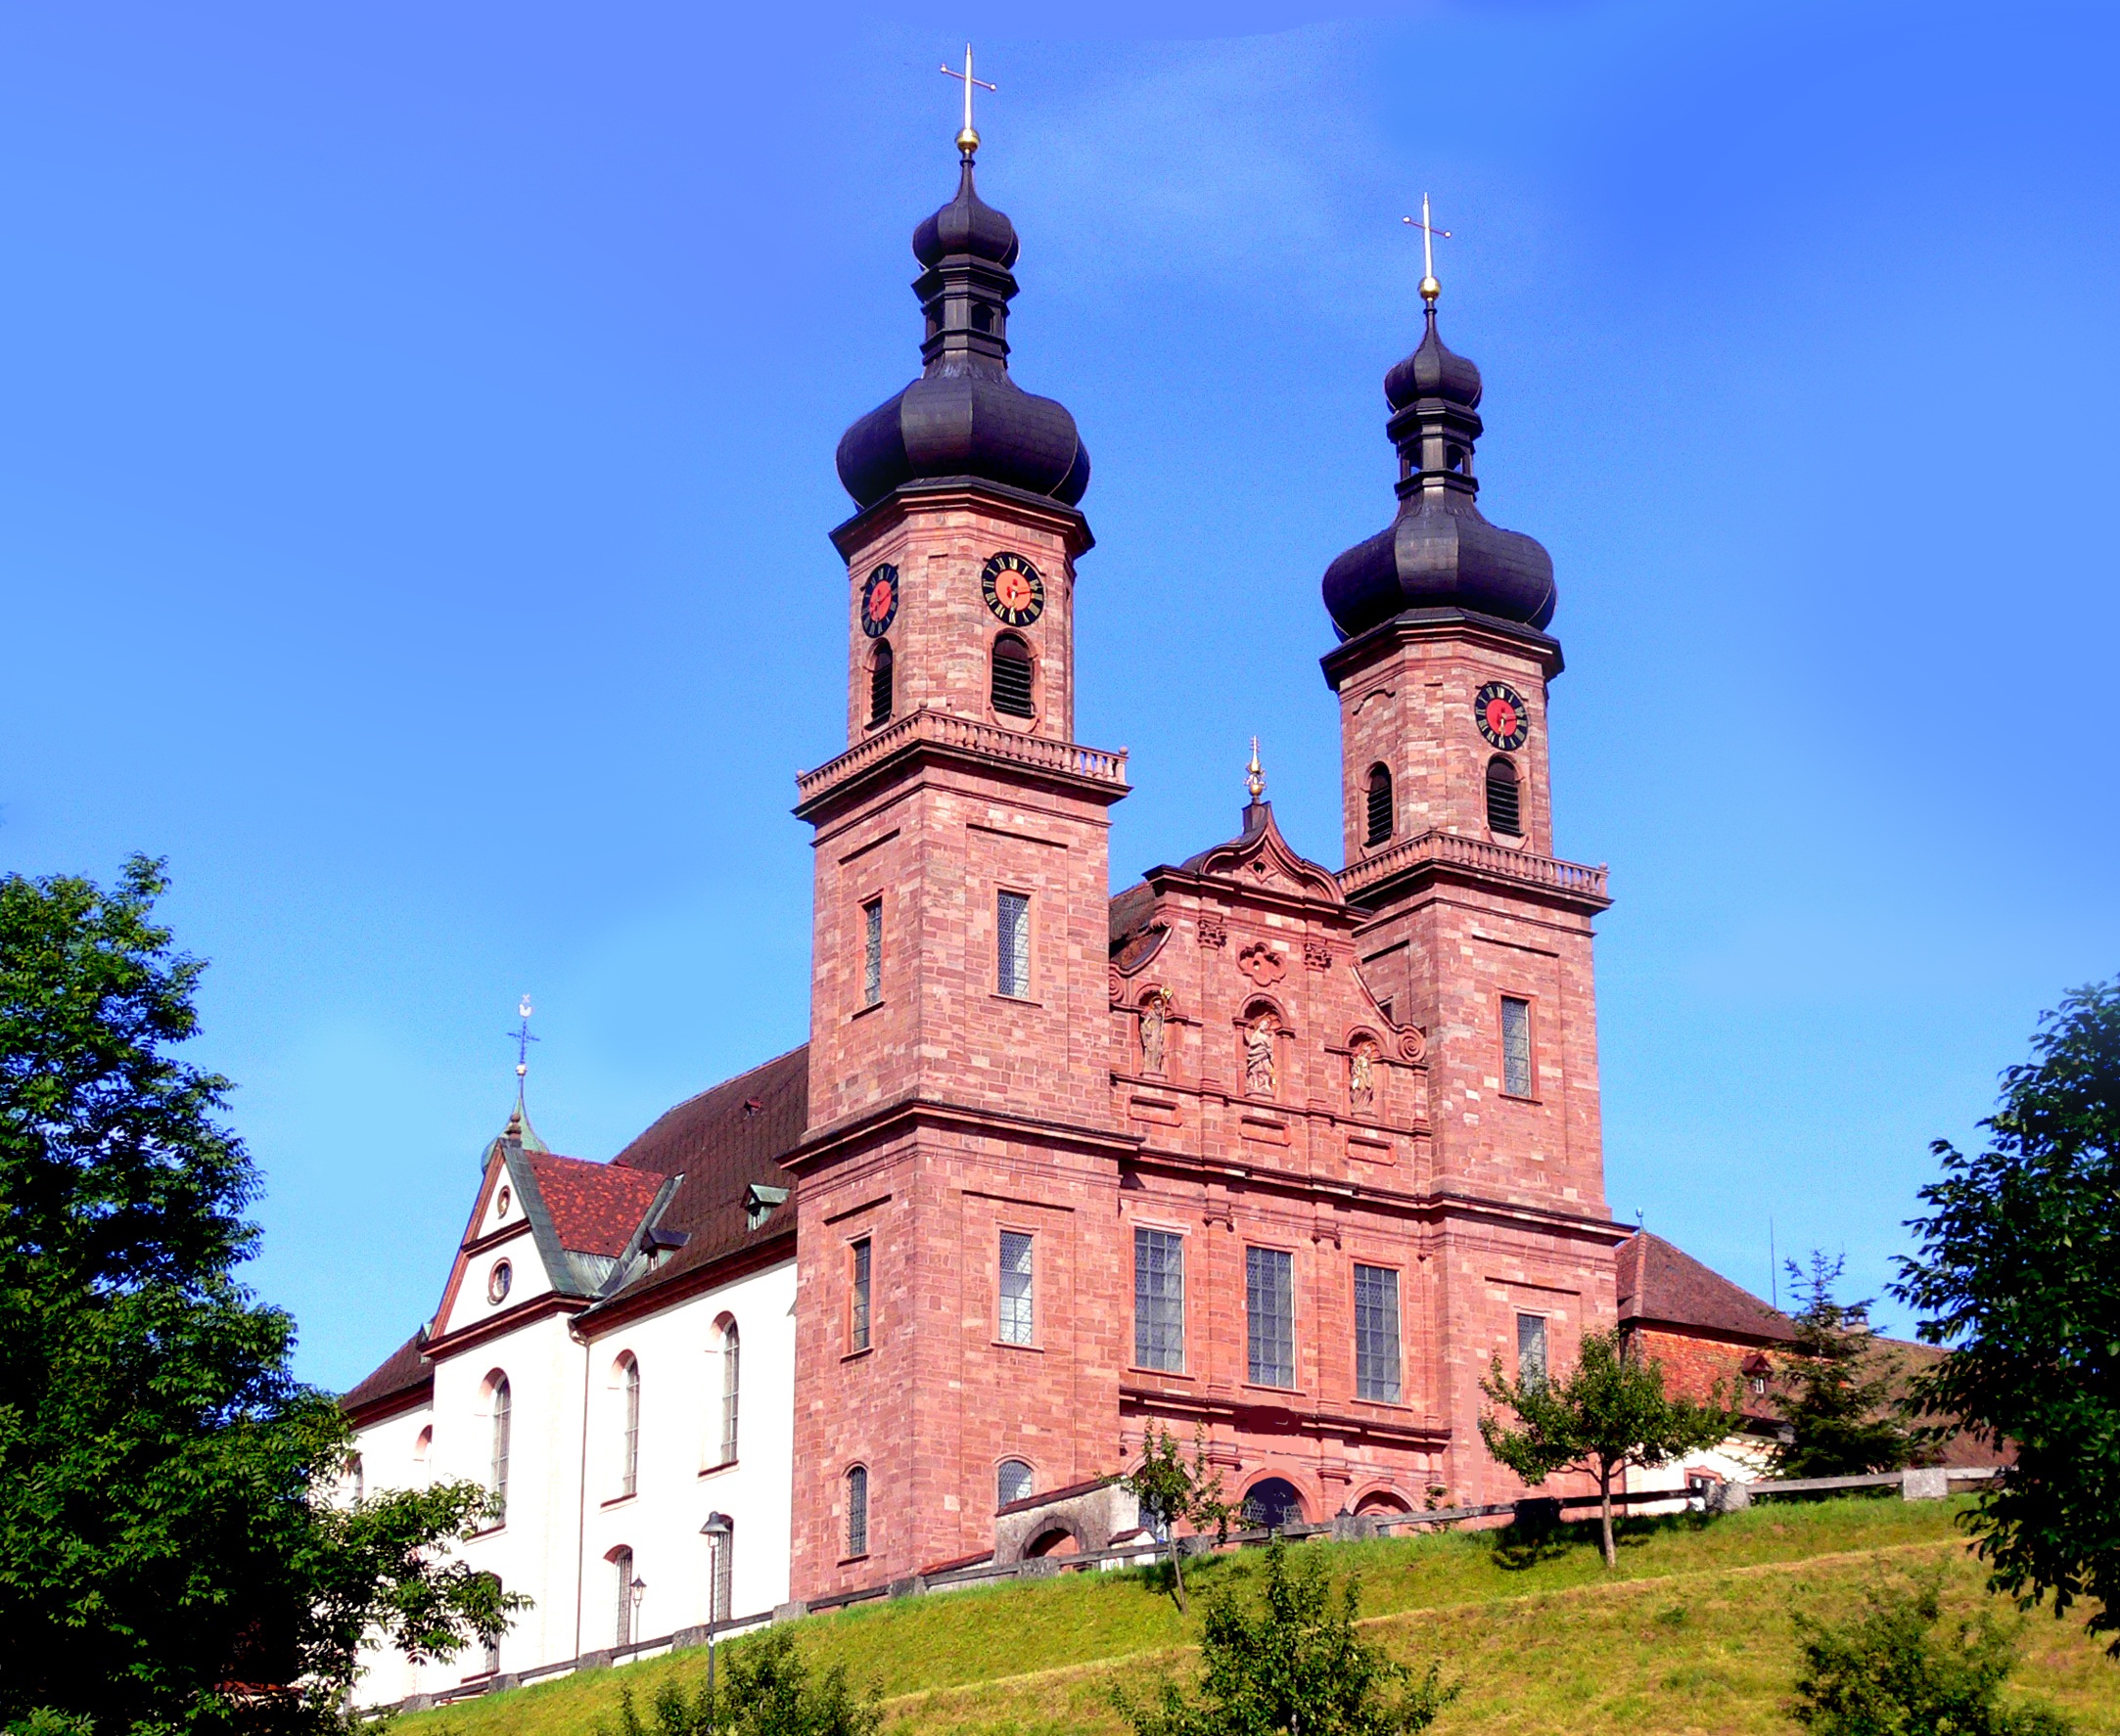
sky, building, chateau, summer, red, tower, religion, castle, landmark, blue, church, cathedral, christian, place of worship, bell tower, trees, steeple, monastery, germany, basilica, rush, historically, middle ages, glottertal, benedictines, st peter, historic site, baroque church, rieger organ